Hanna Banaszak

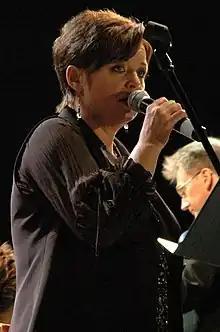
Hanna Banaszak in September 2007

Hanna Banaszak (born April 24, 1957) is a Polish jazz singer and poet. She was raised in Poznań.